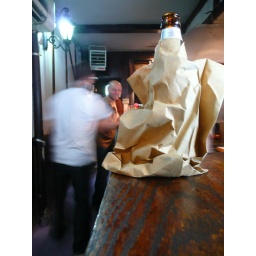
Beer in a brown paper bag.